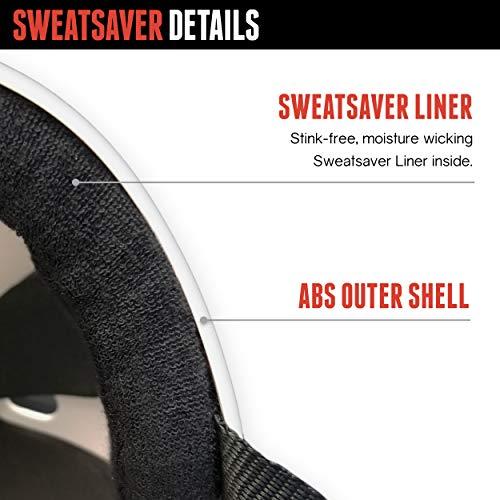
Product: Triple Eight Sweatsaver Liner Skateboarding Helmet, All Black Rubber, X-Large
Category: Sports & Outdoors | Outdoor Recreation | Skates, Skateboards & Scooters | Skateboarding | Helmets
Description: Available in six sizes: XS fits 20.
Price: $44.99
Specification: Product Dimensions:         9.5 x 8 x 6 inches    |Shipping Weight: 14.9 ounces (View shipping rates and policies)|Domestic Shipping: Item can be shipped within U.S.|International Shipping: This item can be shipped to select countries outside of the U.S.  Learn More|ASIN: B00M553S7U|Item model number: 1354|    #51    in Skateboarding Helmets